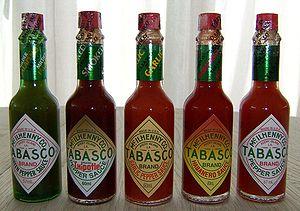
Le Tabasco, ou sauce Tabasco, est une sauce pimentée de marque déposée, liquide, à base de piments rouges mûrs à point fermentés en tonneaux, de vinaigre et de sel.